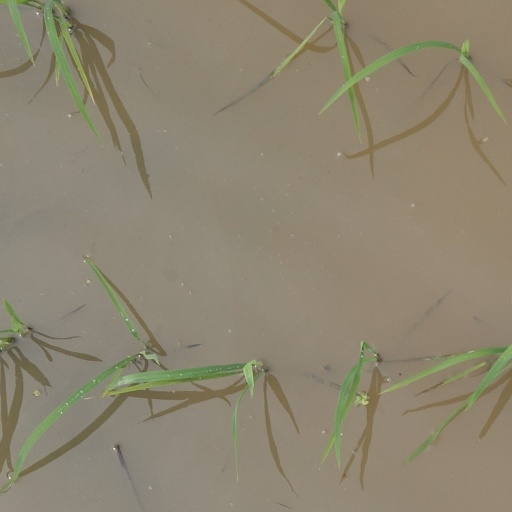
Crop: rice